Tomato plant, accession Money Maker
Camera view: tilt-top (135 deg); turntable rotation: 240 degrees
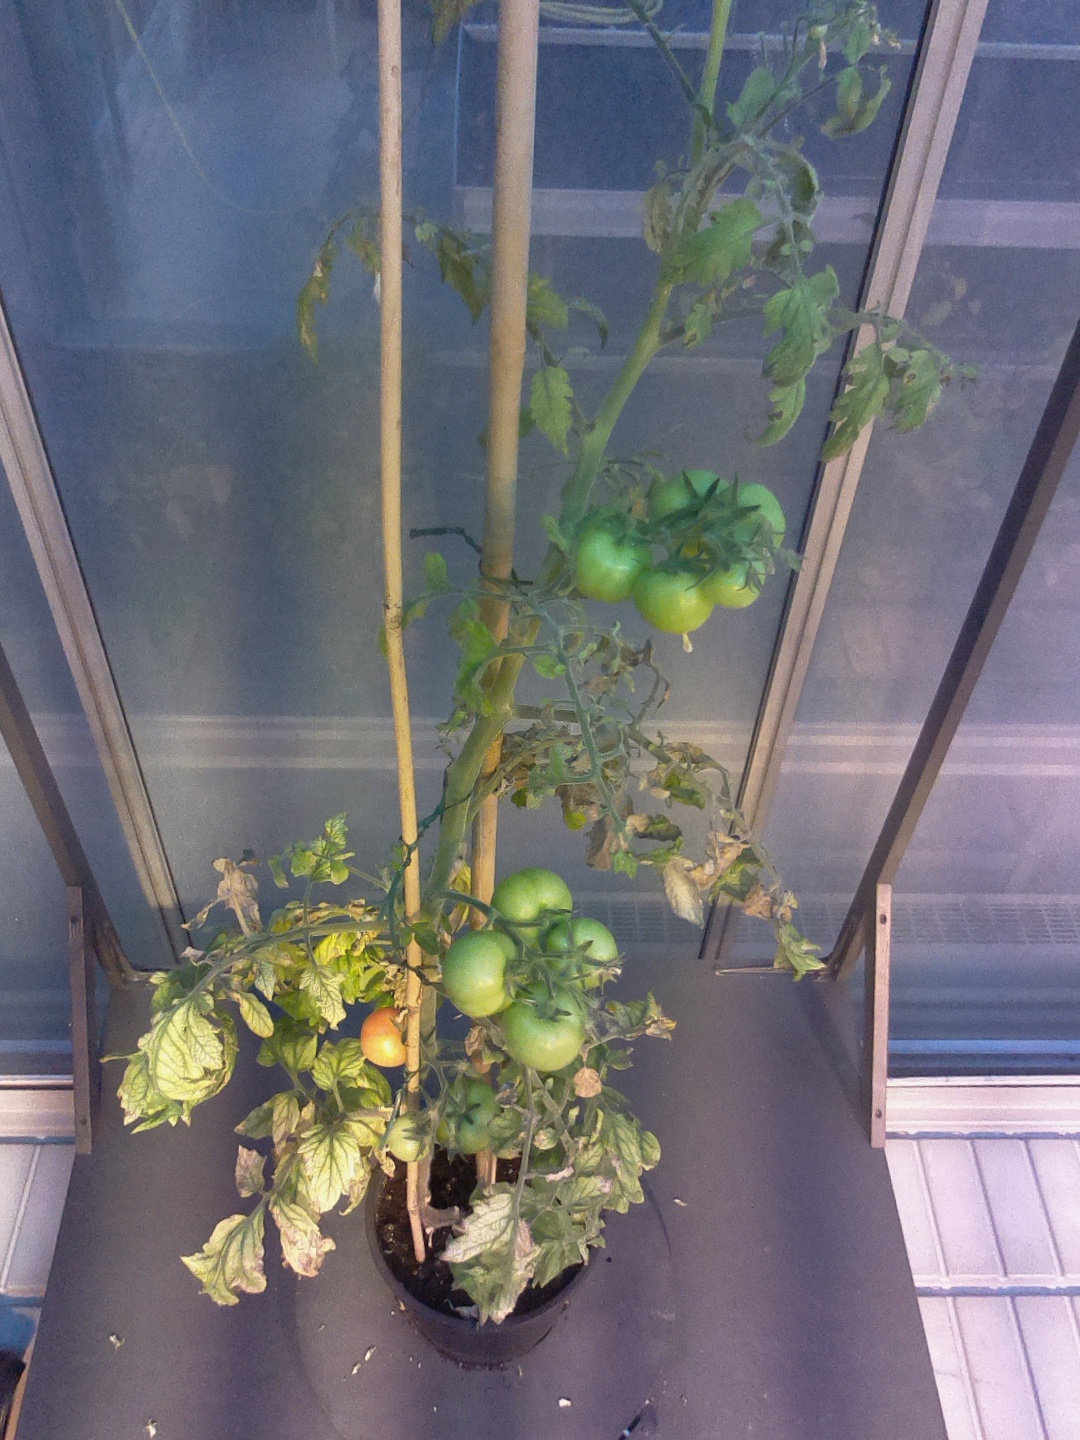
BBCH growth stage 80: fruits start showing typical ripe color (orange -> red)